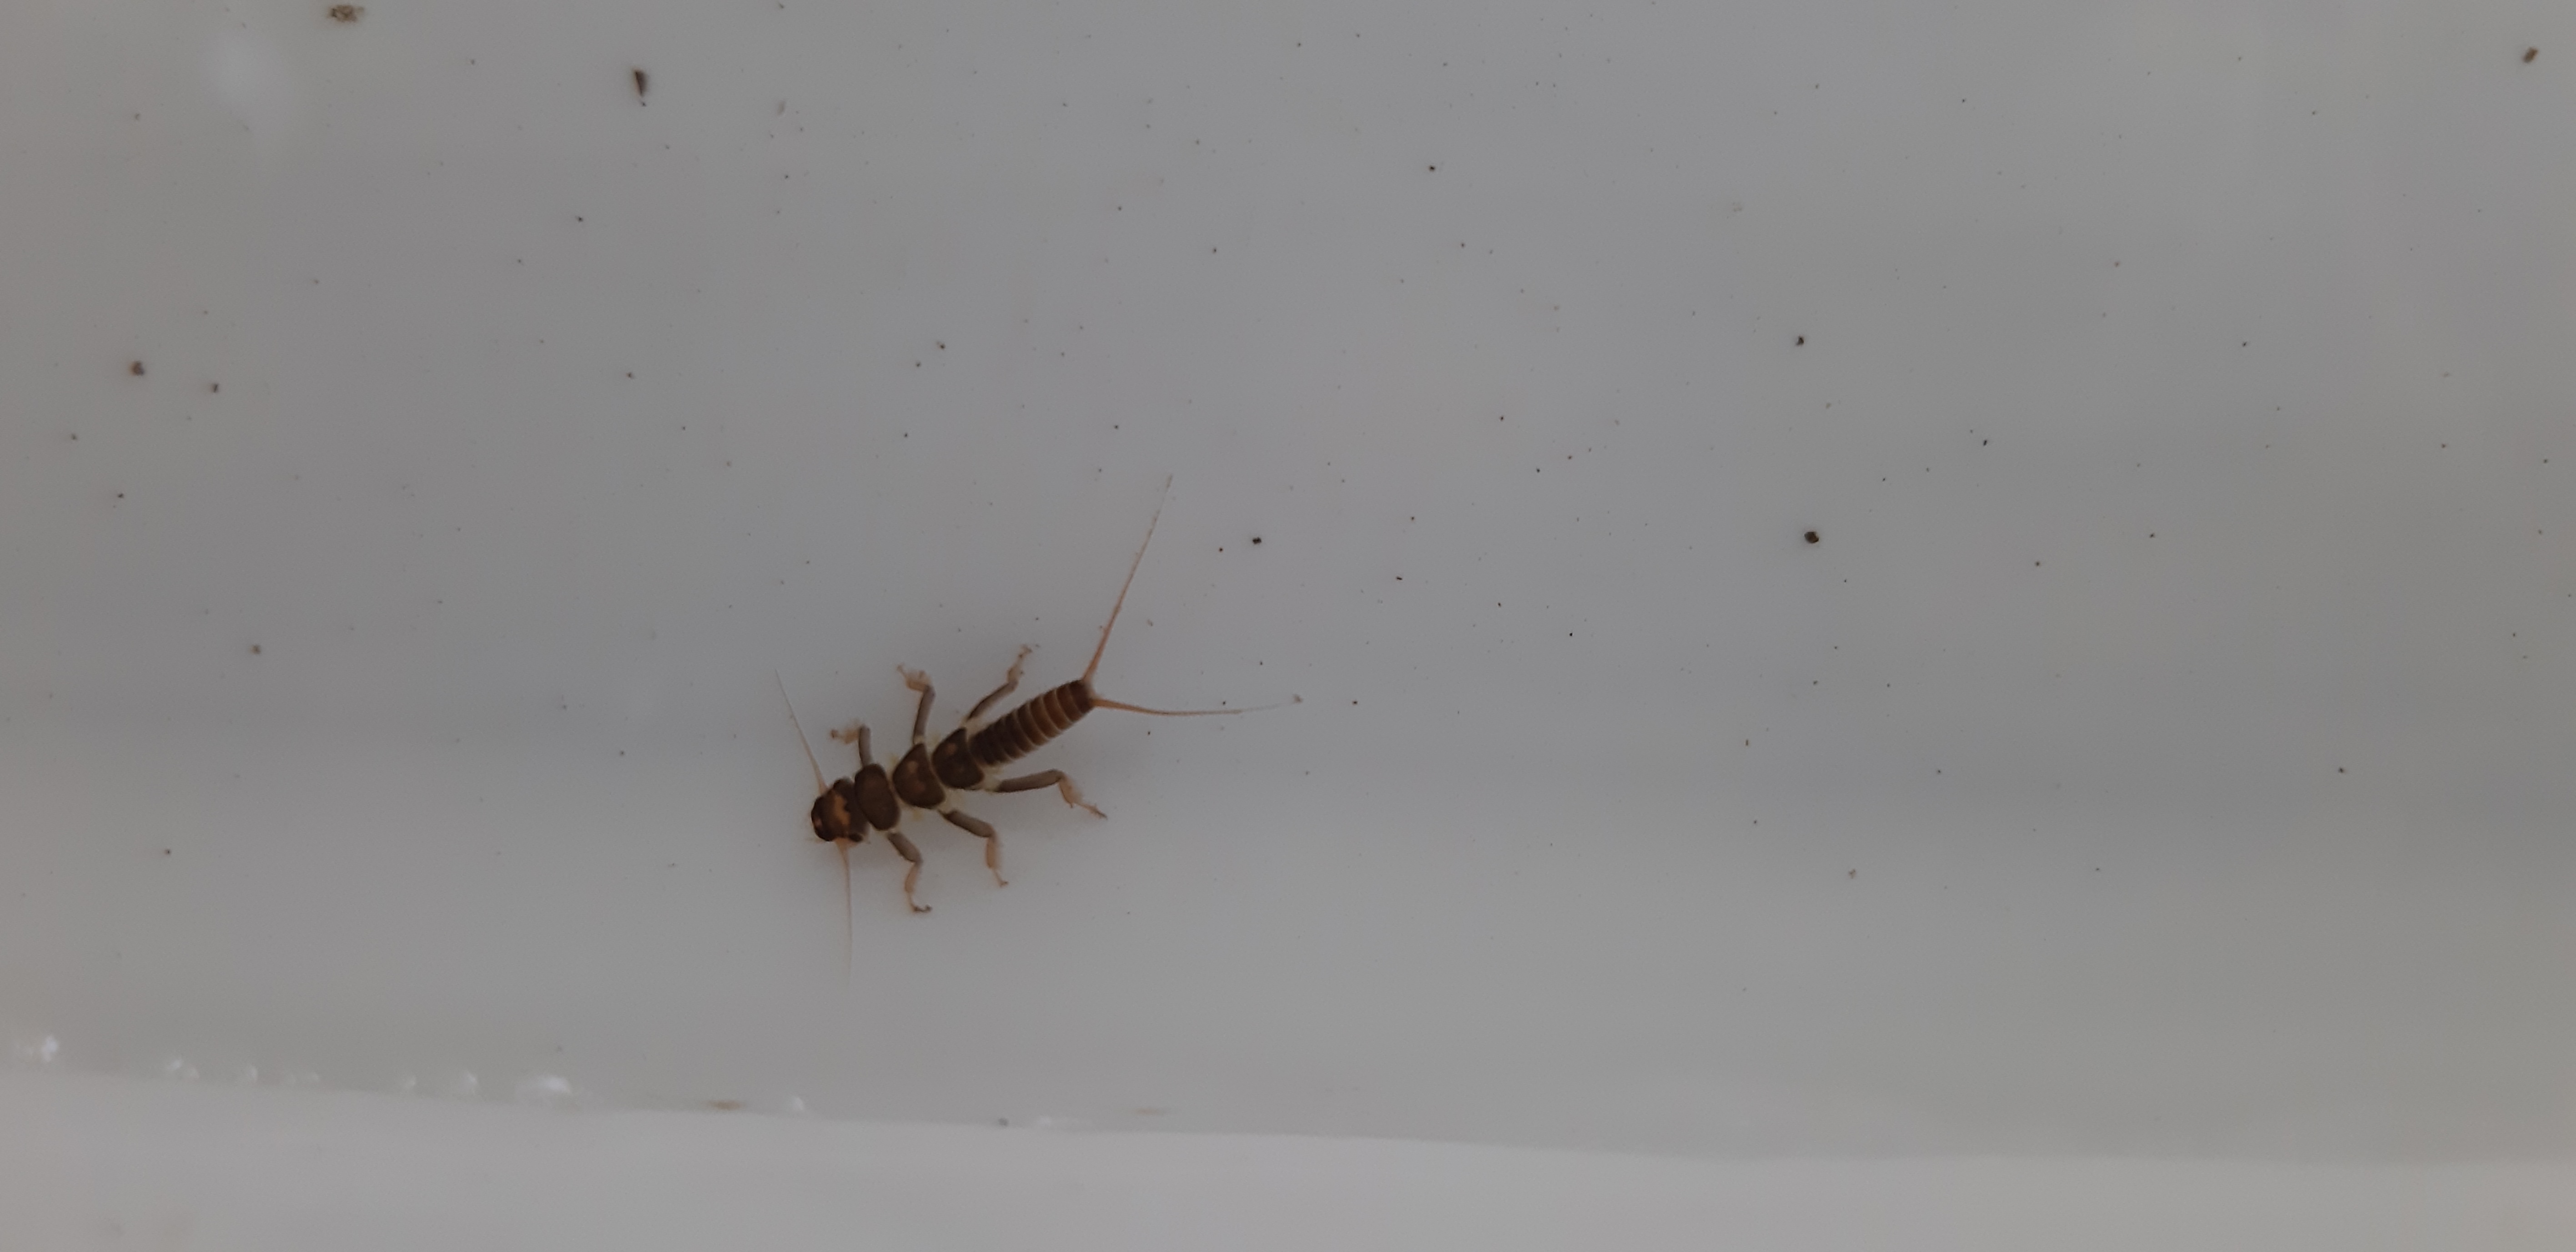
Macroinvertebrate group: stoneflies